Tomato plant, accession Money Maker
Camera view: bottom (45 deg); turntable rotation: 270 degrees
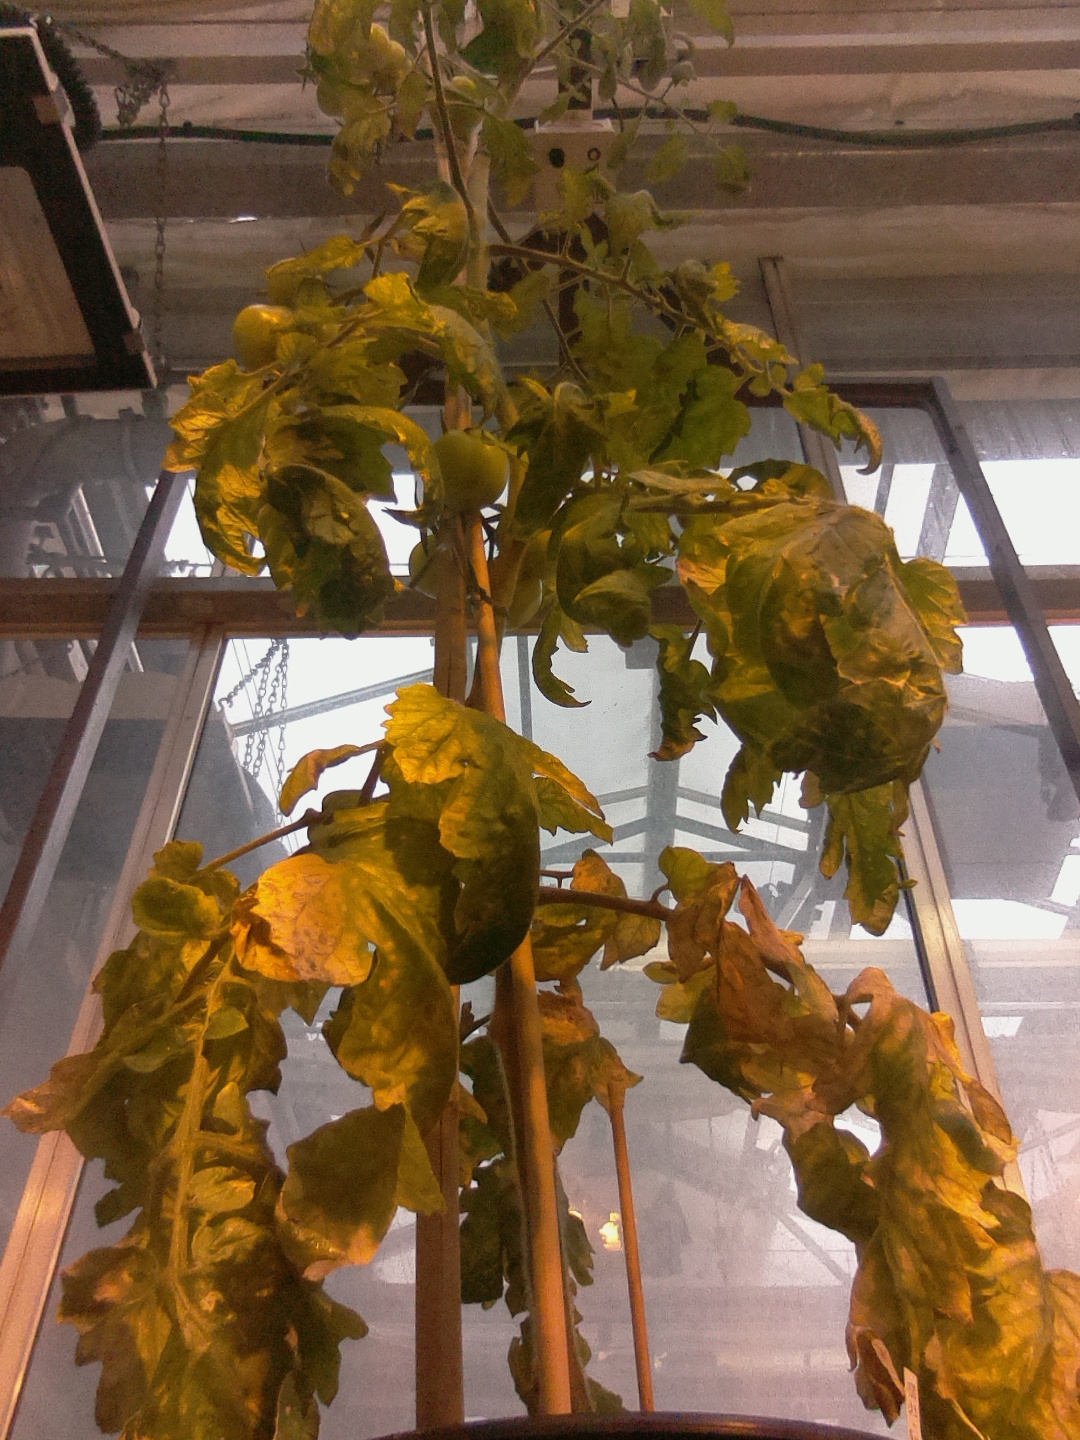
BBCH growth stage 75: 50%-60% of final fruit size